Starship (band)

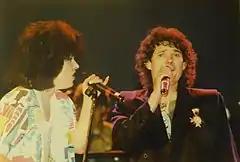
Grace Slick and Mickey Thomas onstage in 1985

In June 1984, Paul Kantner, the last remaining founding member of Jefferson Airplane, left Jefferson Starship. In October 1984, Kantner took legal action over the Jefferson Starship name against his former bandmates. In March 1985, Kantner settled out of court and signed an agreement that neither party would use the names "Jefferson" or "Airplane" unless all members of Jefferson Airplane Inc. (Bill Thompson, Paul Kantner, Grace Slick, Jorma Kaukonen, and Jack Casady) agreed. Jefferson Starship briefly performed as "Starship Jefferson" while legal proceedings occurred, before settling on the shortened name "Starship".